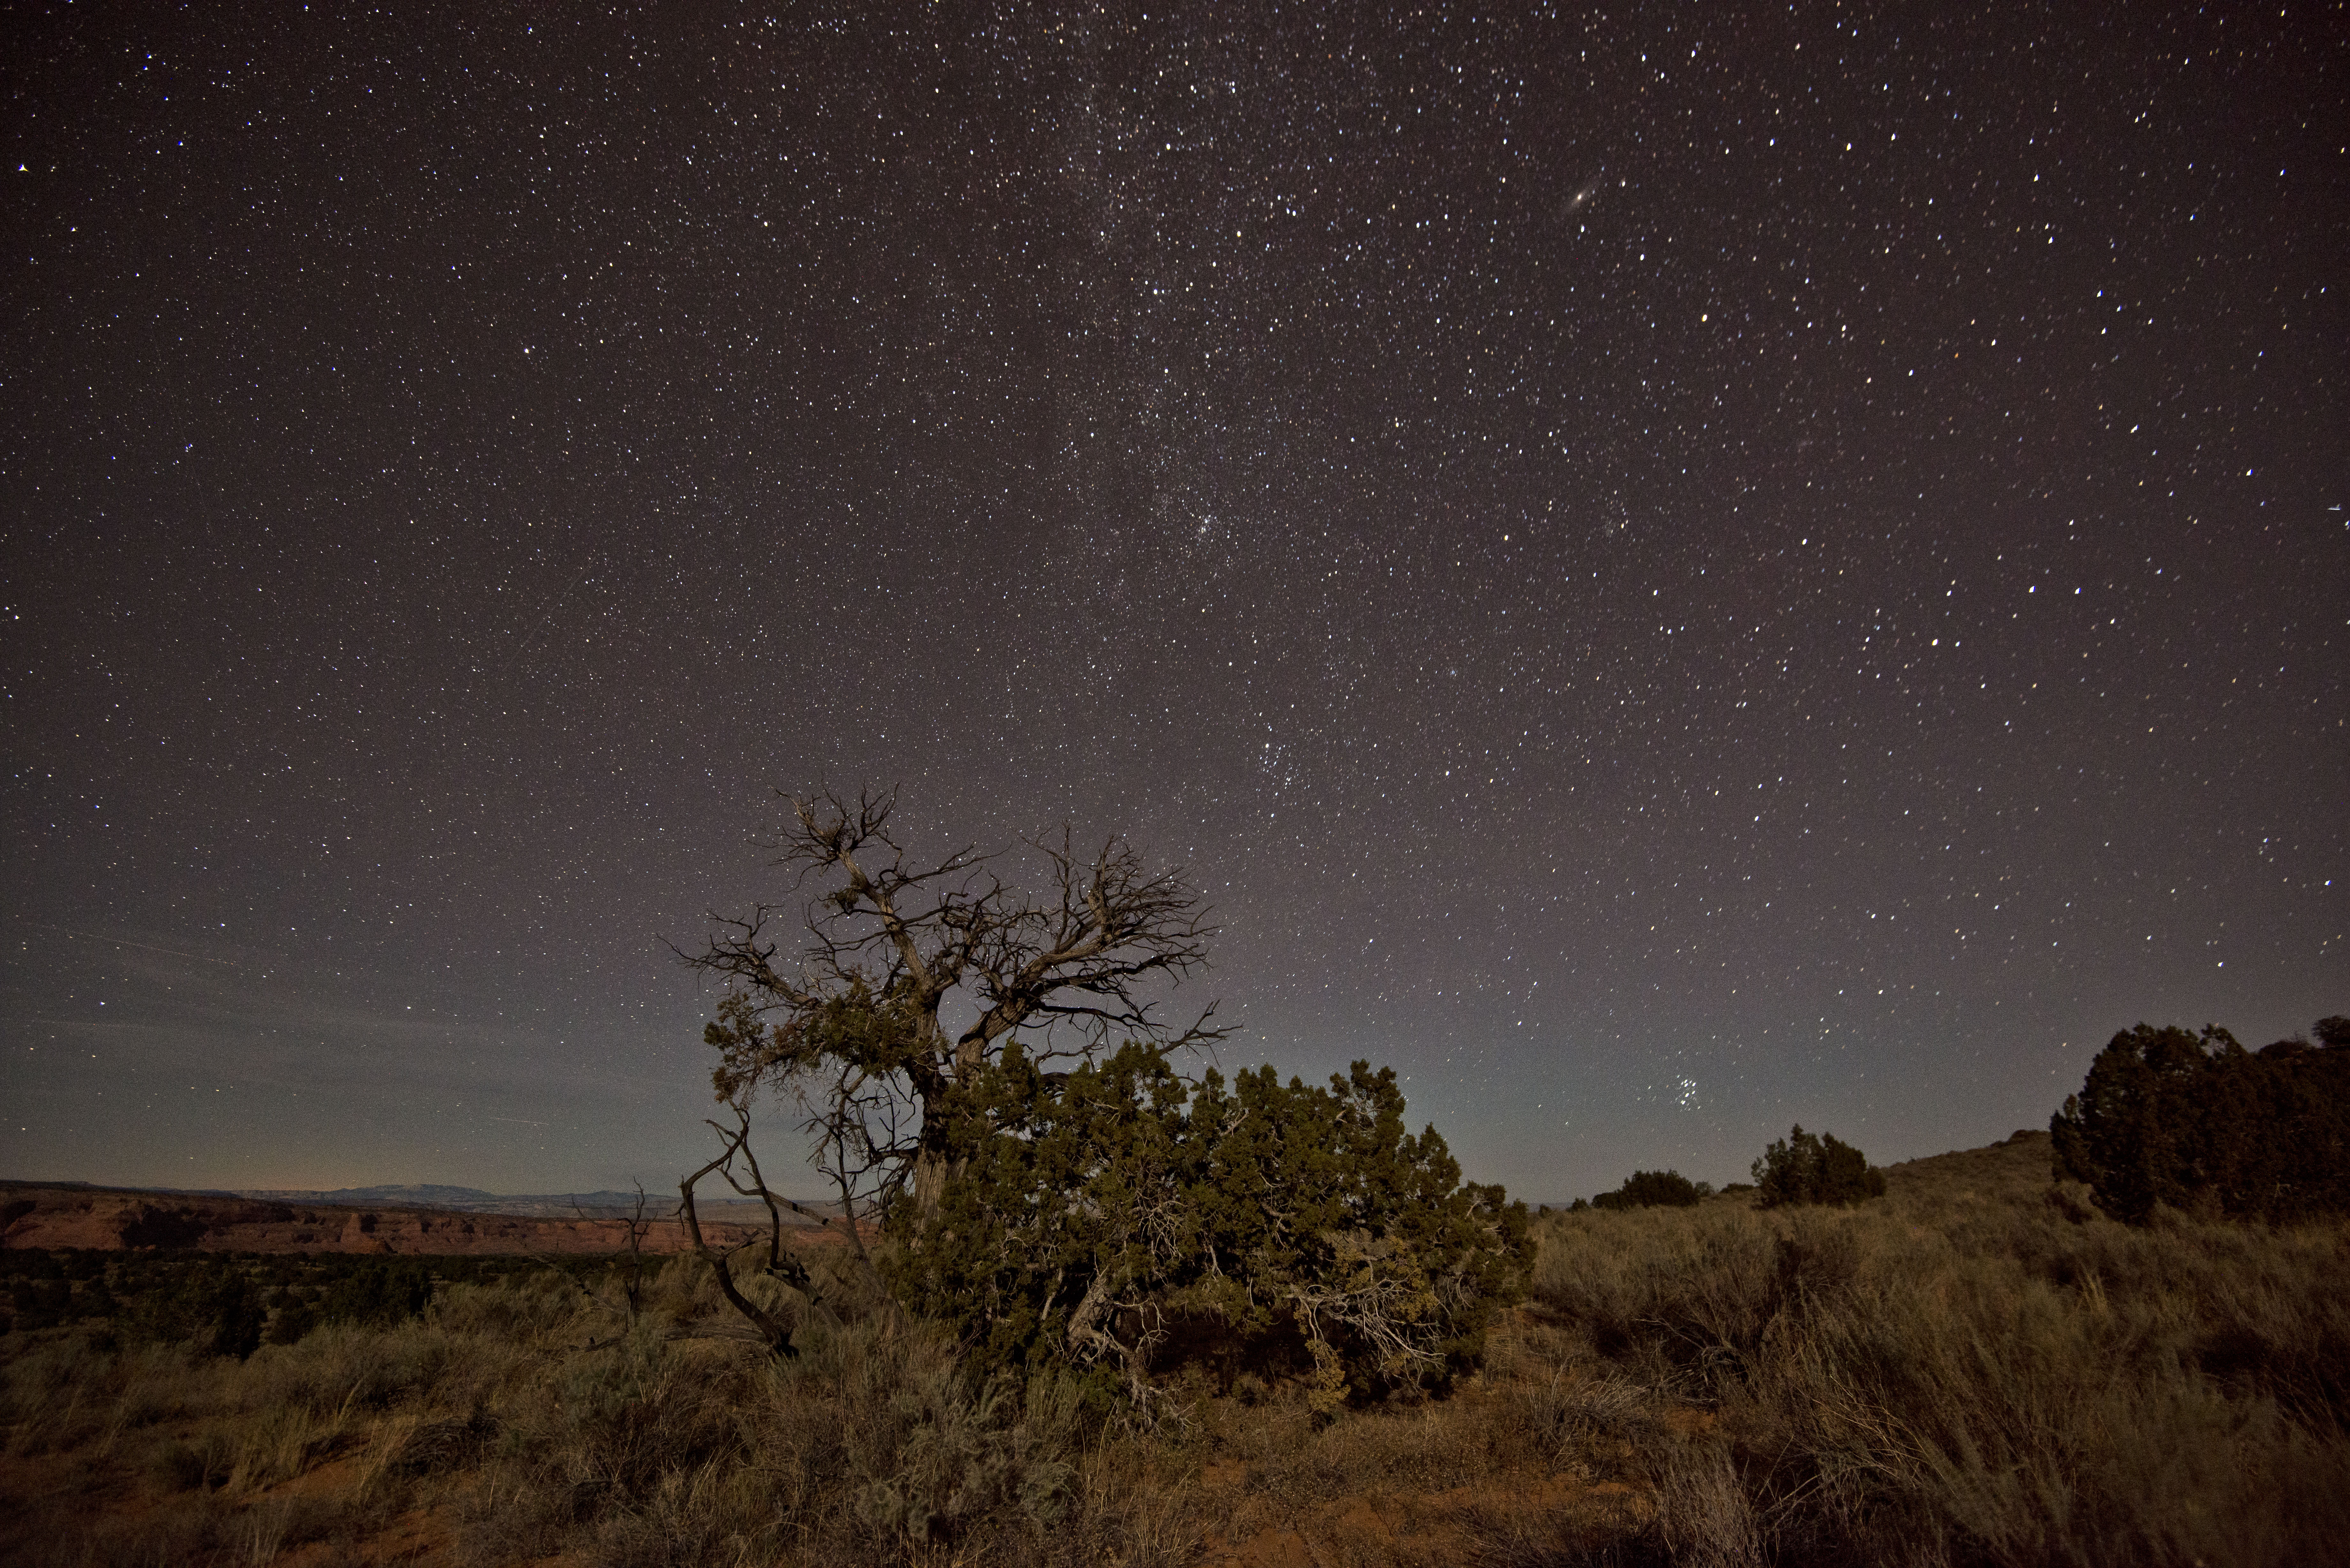
sky, night, star, milky way, atmosphere, darkness, galaxy, cool image, astronomy, i, starshot, Astrometrydotnet status failed, astronomical object, Astrometrydotnet id alpha20121070606926